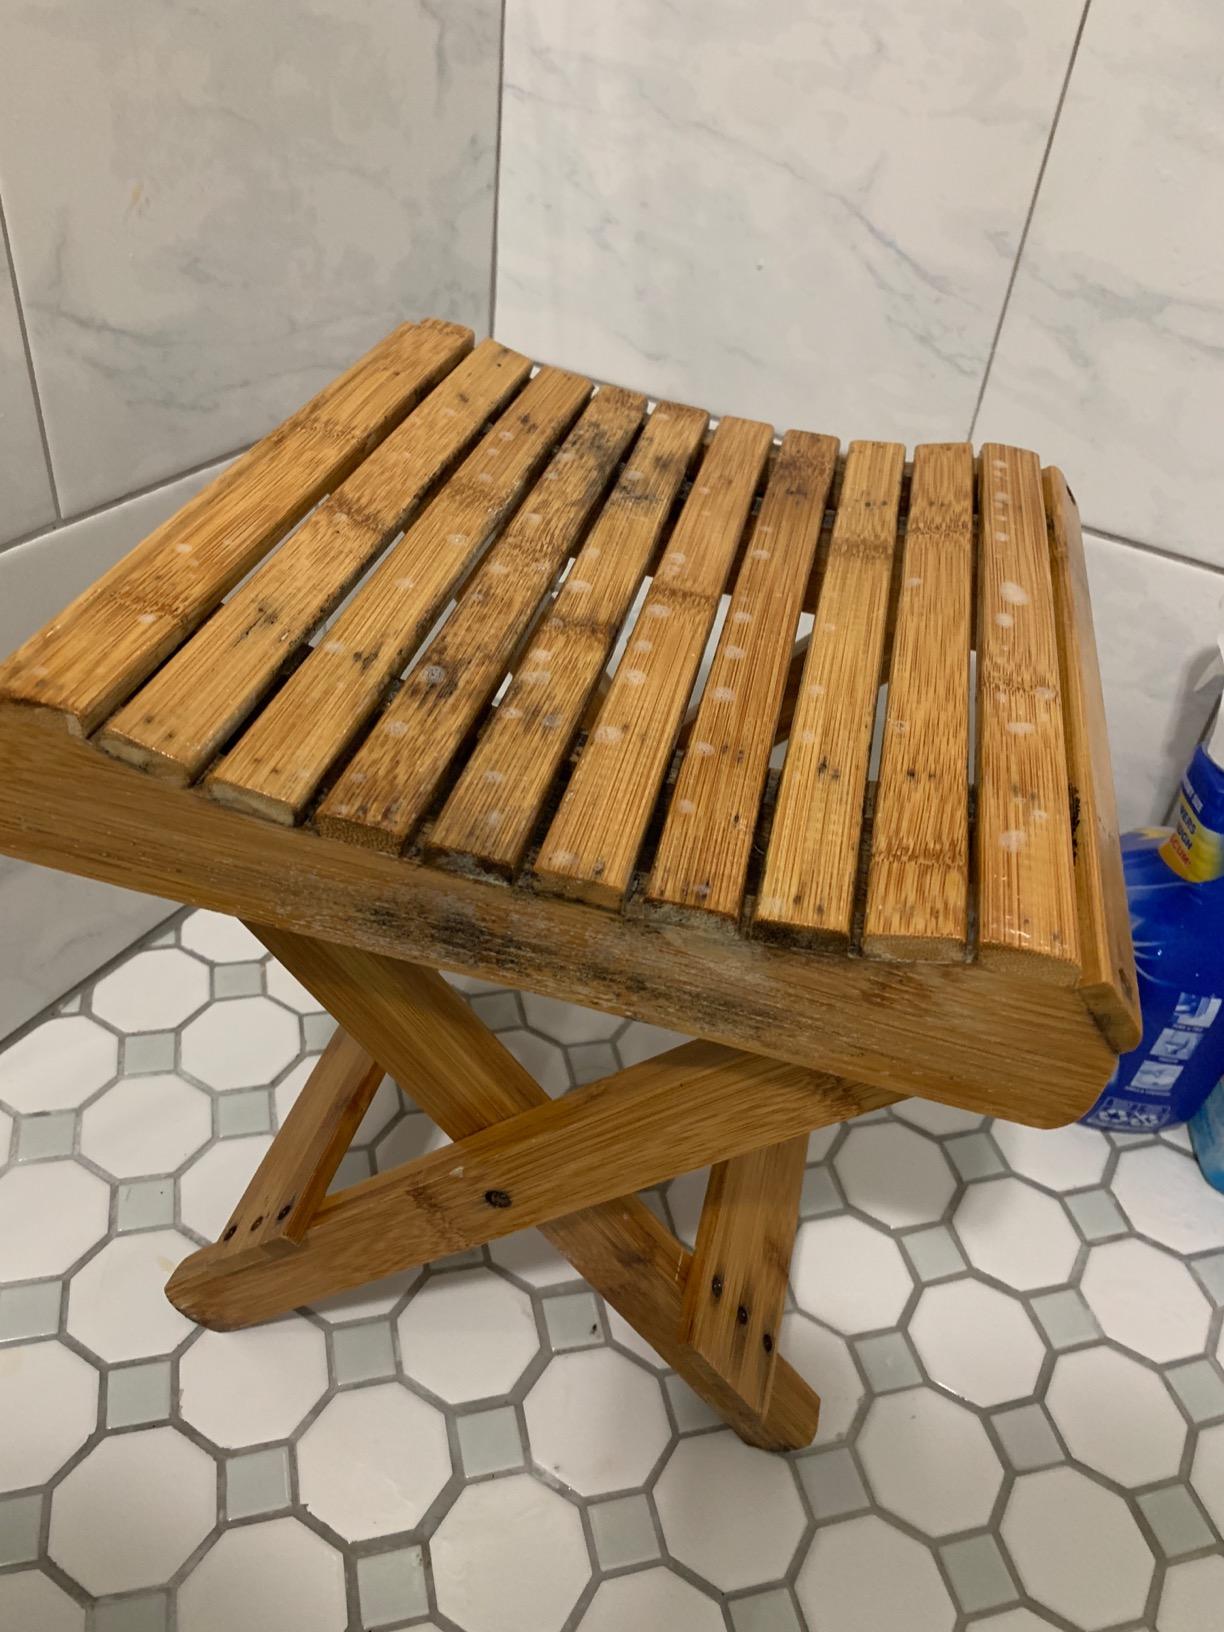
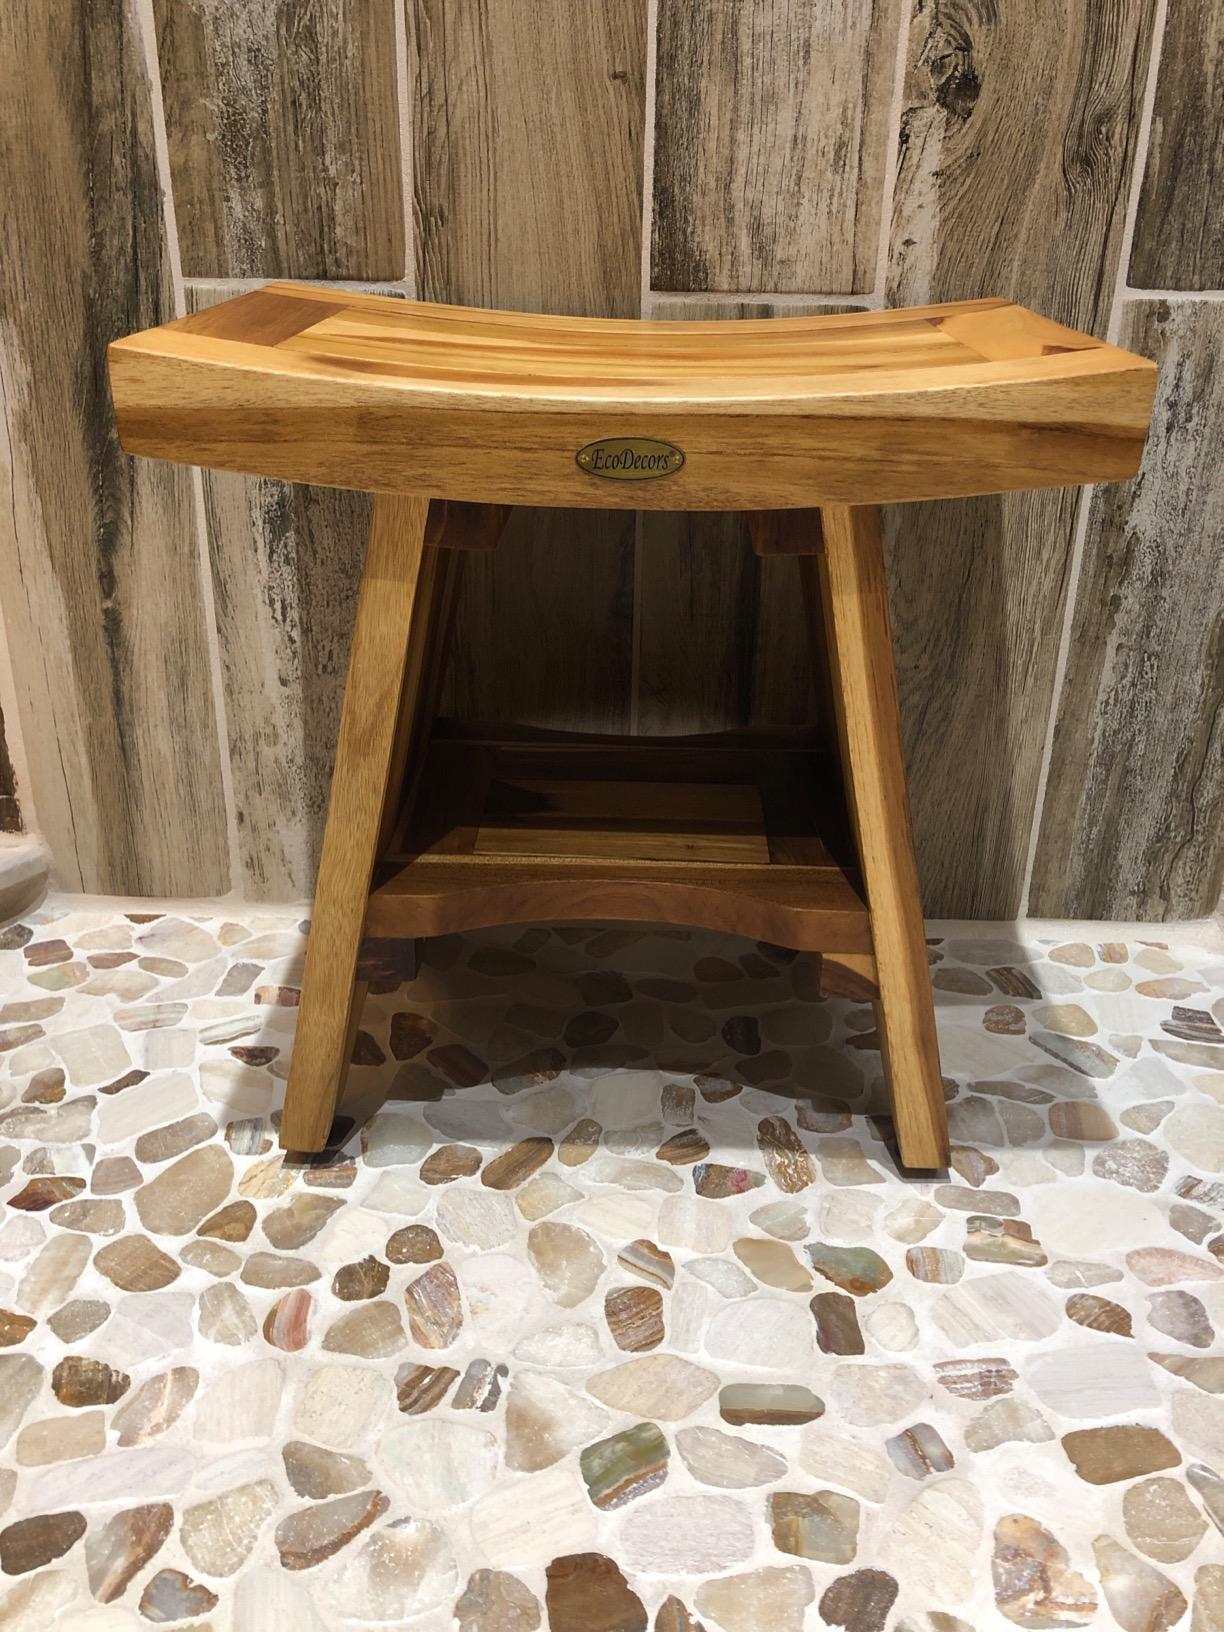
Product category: stool
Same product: no